Question: Please indicate a possible affordance area of the drink_with_bottle that can be used for holding
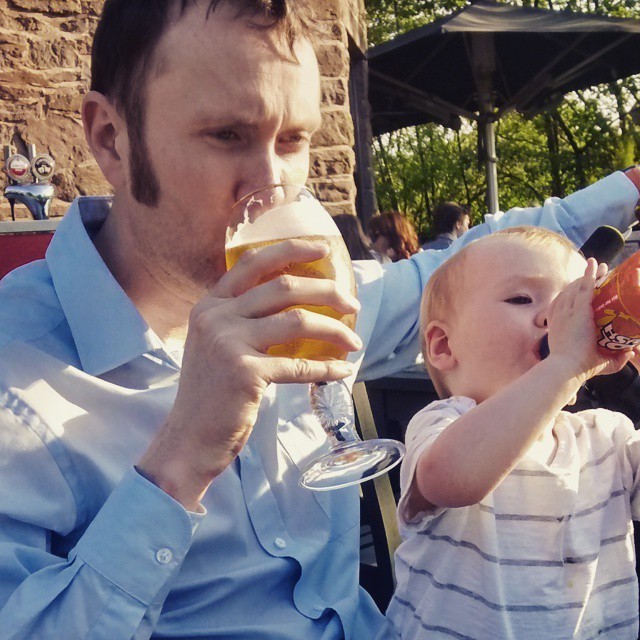
Answer: [223.158, 182.857, 409.624, 488.421]